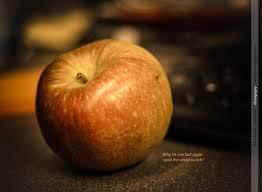
Label: apples